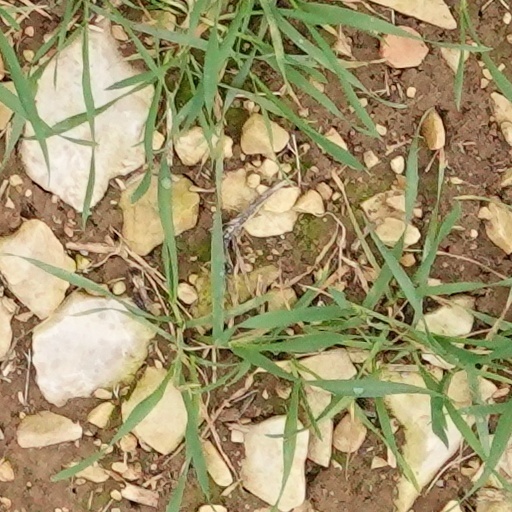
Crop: wheat